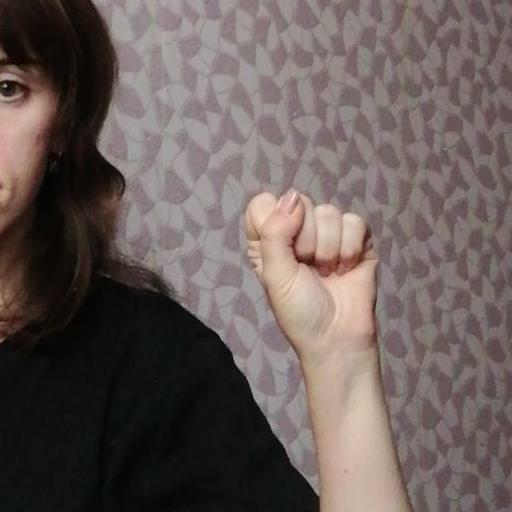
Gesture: fist